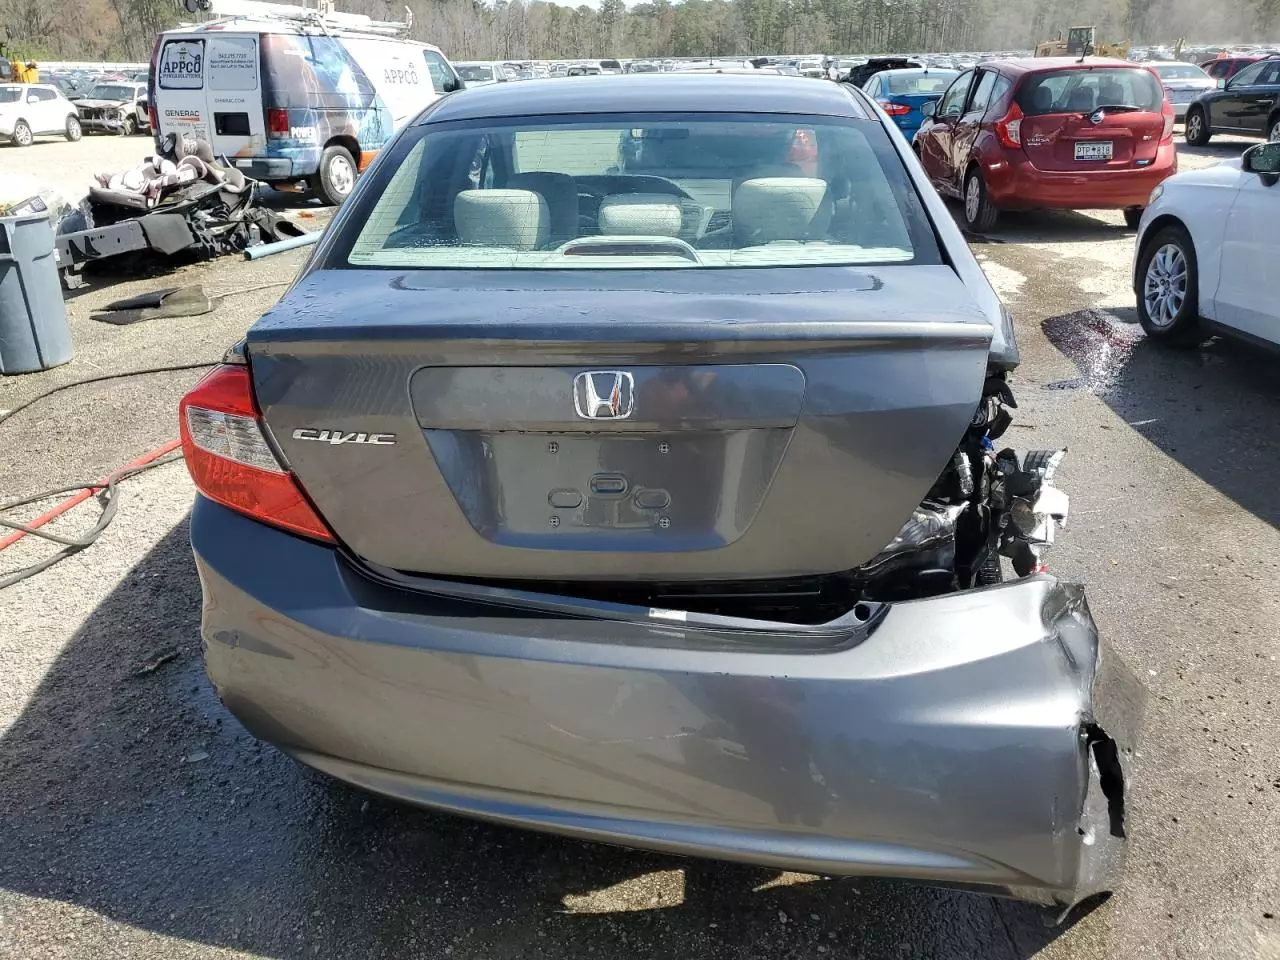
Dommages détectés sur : malle, feu arrière droit, pare-choc arrière, plaque d'immatriculation arrière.
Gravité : majeur